Batman (TV series)

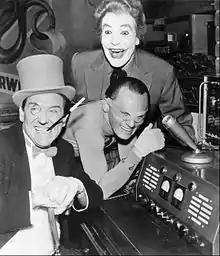
Frequent "special guest villains" (clockwise from left) Burgess Meredith as the Penguin, Cesar Romero as the Joker, and Frank Gorshin as the Riddler.

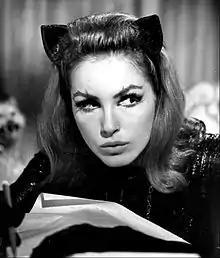
Julie Newmar as Catwoman in the first and second seasons (1966–1967) of the show.

Lorenzo Semple Jr. had signed on as head scriptwriter. He wrote the pilot script and generally wrote in a pop-art adventure style. Stanley Ralph Ross, Stanford Sherman, and Charles Hoffman were script writers who generally leaned more toward campy comedy, and in Ross's case, sometimes outright slapstick and satire. It was initially intended as a one-hour show, but as ABC executives changed the premiere date from fall 1966 to January and the network having only two early-evening half-hour time slots available, the show was split into two parts to air in 30-minute installments on Wednesdays and Thursdays. A cliffhanger connected the two episodes, echoing the old movie serials.